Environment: real
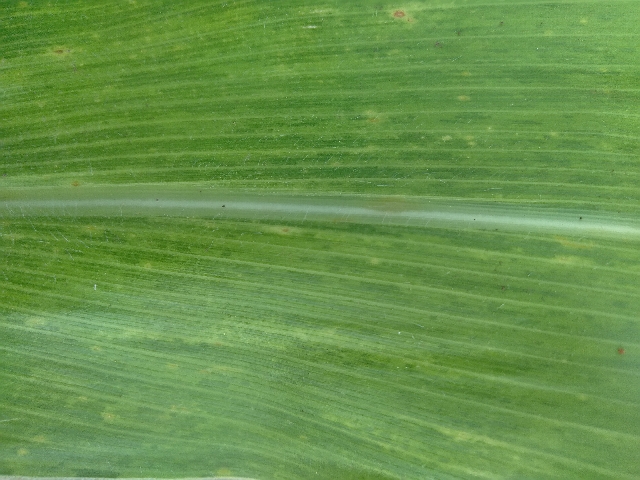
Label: lethal_necrosis